Kia Picanto

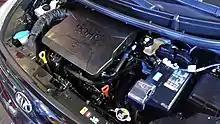
2018 Kia Picanto GT-Line S 1.25 liter Kappa II engine

The third-generation Picanto won the iF product design award in the "Transportation Design" category and the Red Dot award in the "Car Design" category in 2018.